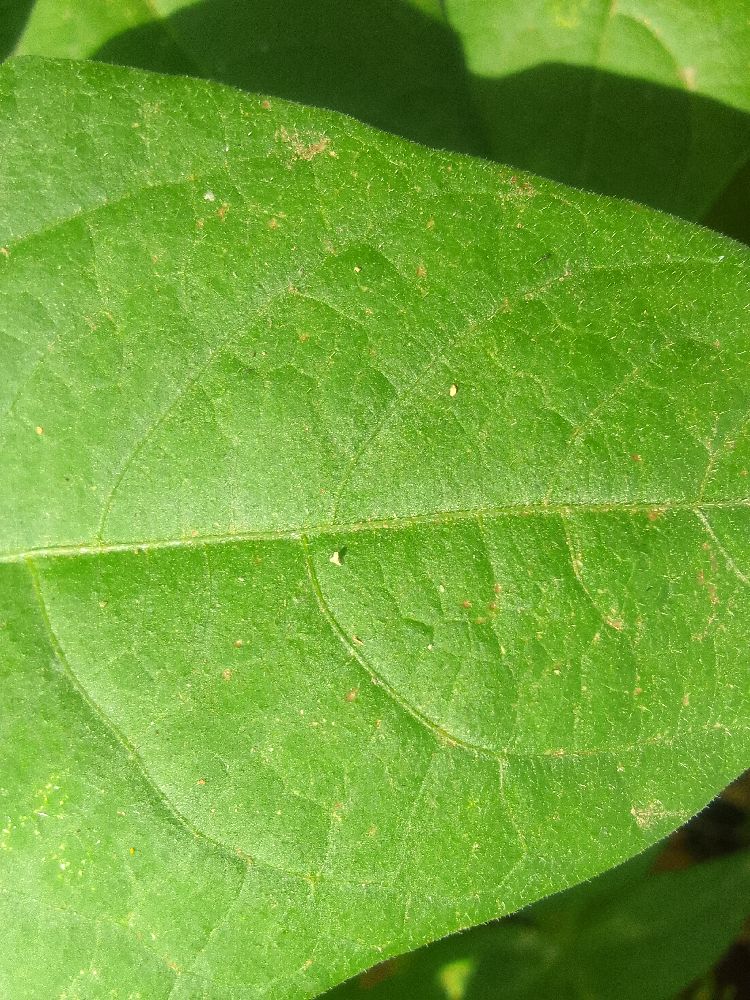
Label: healthy